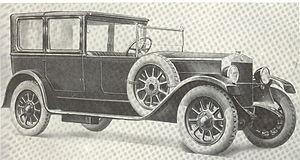
La Fiat 512 est une imposante automobile fabriquée par le constructeur italien Fiat entre 1926 et 1928.